Mamod

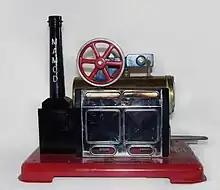
A Mamod SP2 stationary engine

The SP2, which debuted in 1979, was a newly designed model that served as a replacement for the Mamod Minor 2. It shared several similarities with the Minor 2, including the same type of boiler, engine unit, and frame. The exhaust system featured a simple open port, similar to that of the Minor 2. Additionally, there was a variant known as the SP2D, equipped with an integrated dynamo. The SP2D boasted a larger-diameter flywheel that powered the dynamo, positioned inside the base of the chimney, via a belt. At the top of the chimney, a small LED bulb was installed. These engines were remarkably powerful for their size and capable of effortlessly driving a complete workshop comprising four tools.